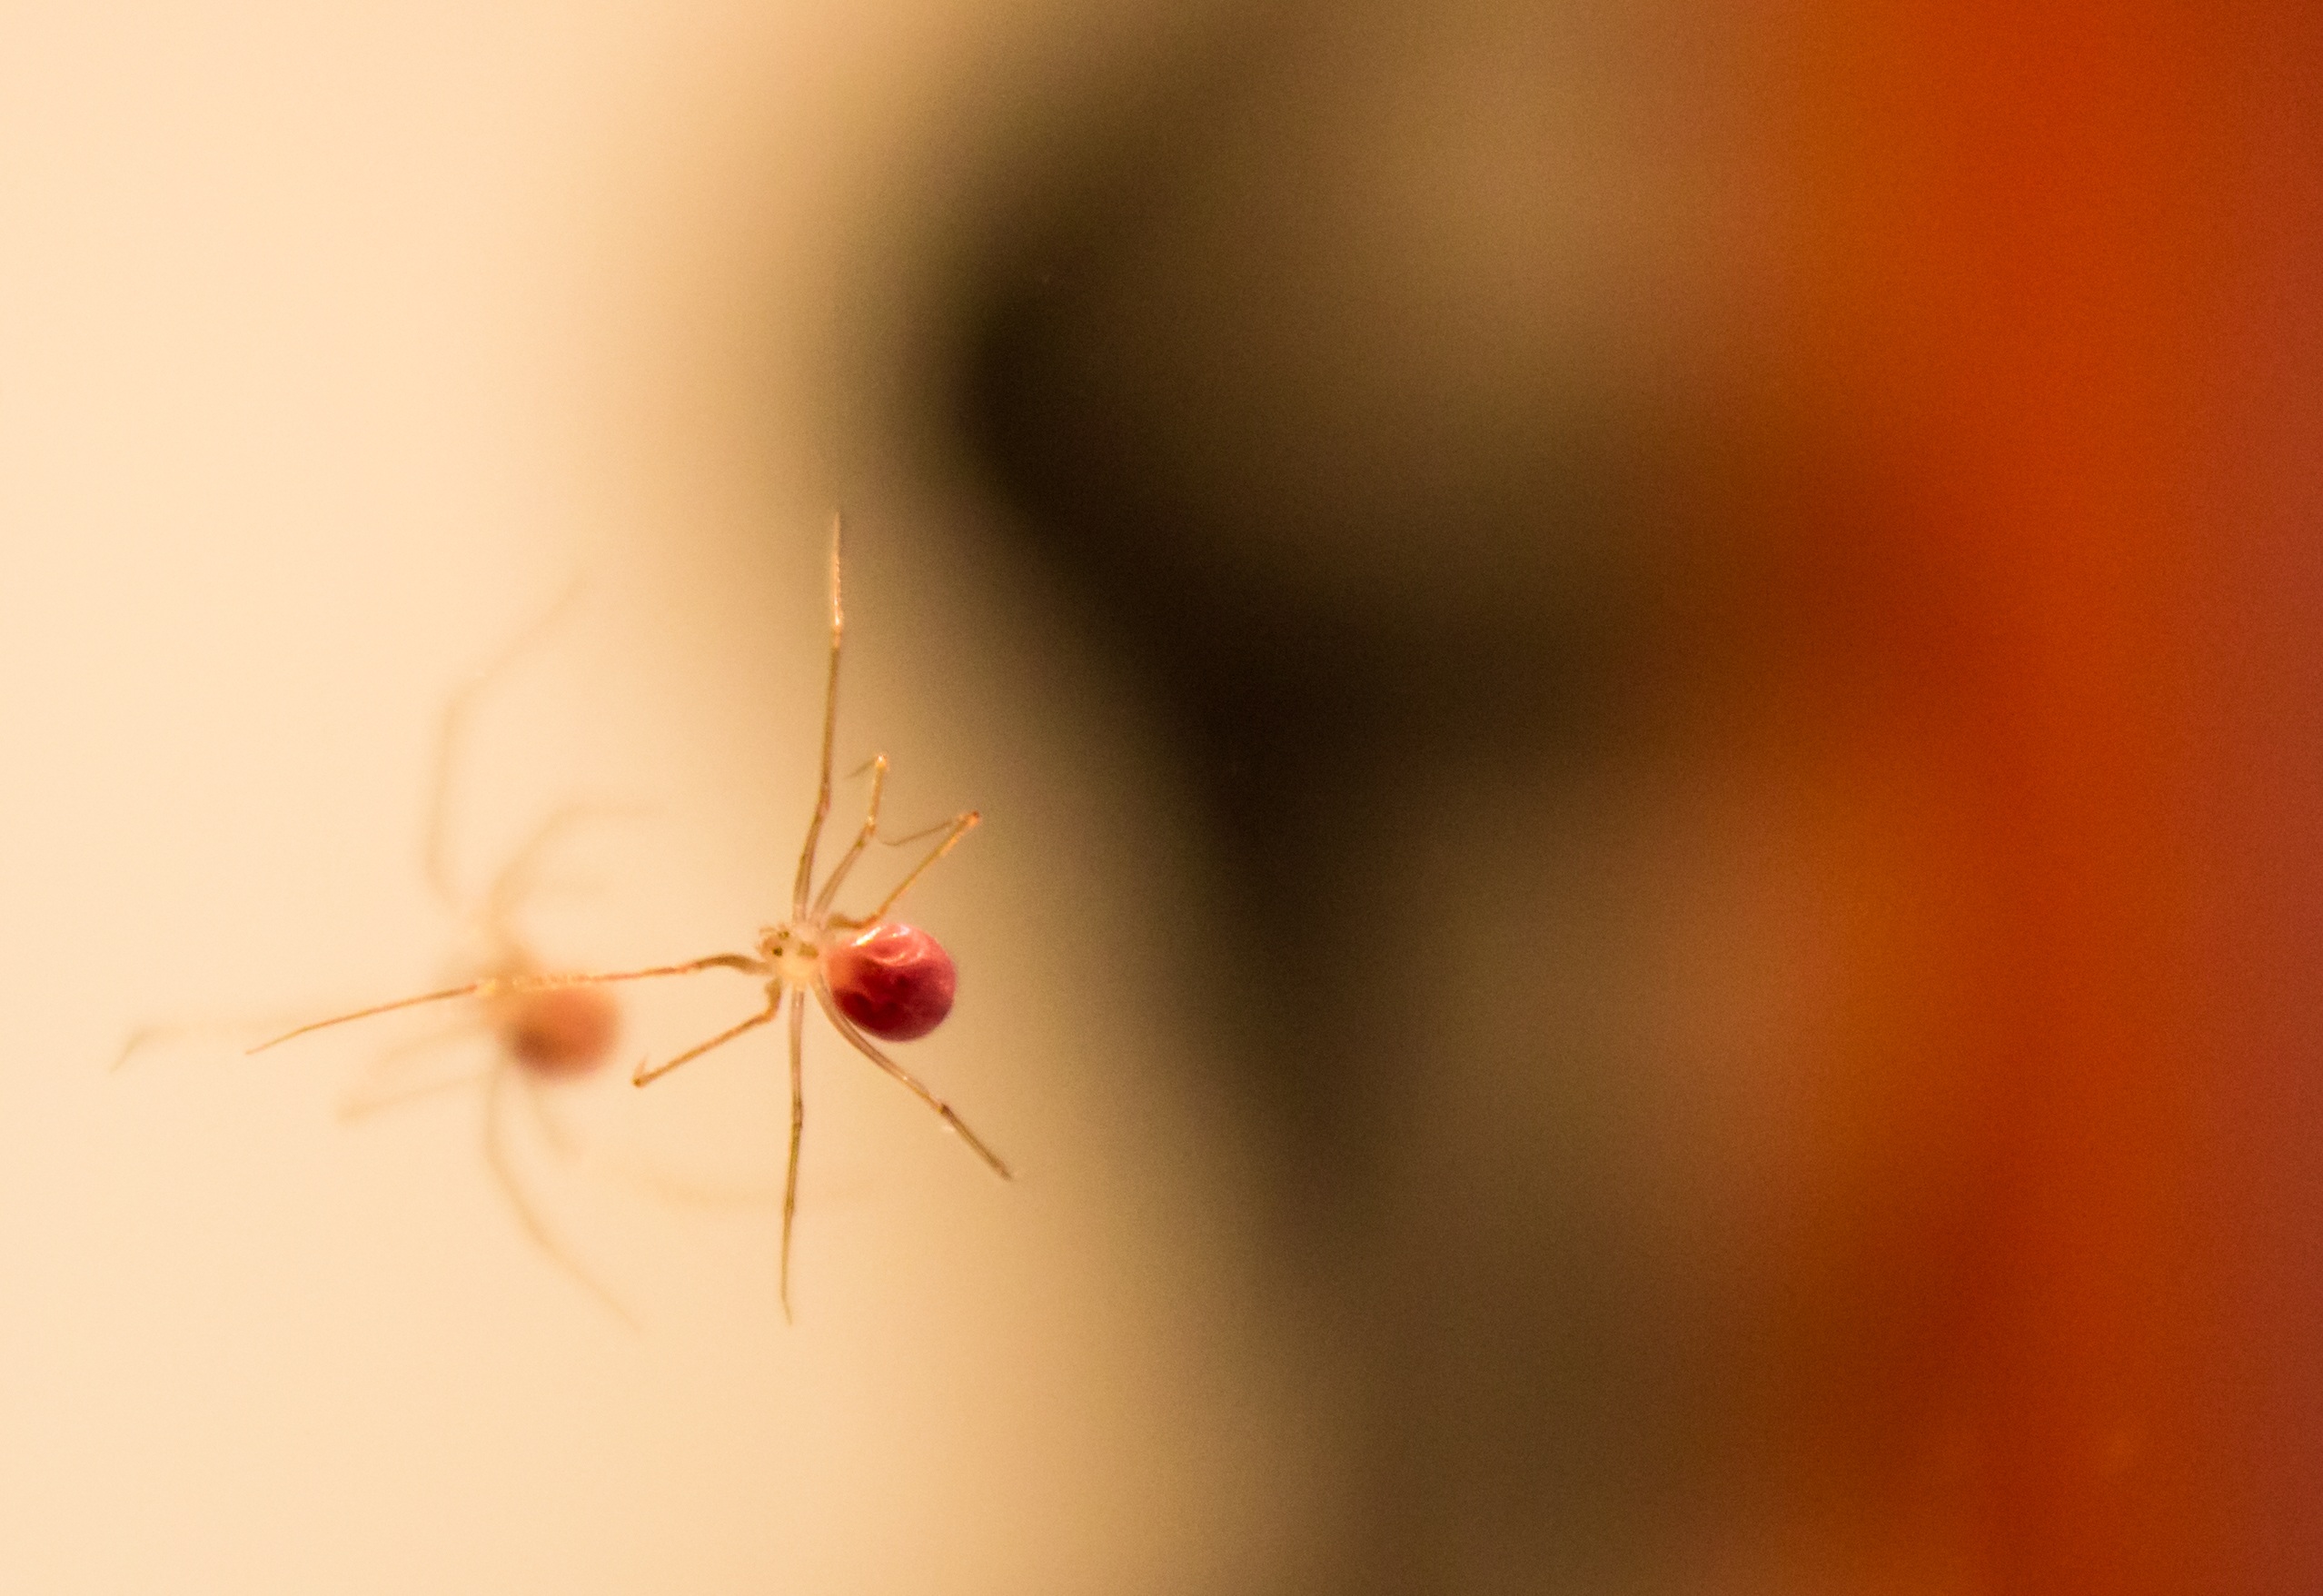
photography, leaf, flower, petal, reflection, red, insect, macro, close, fauna, invertebrate, close up, spider, pest, macro photography